WRHS (FM)

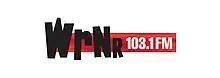
Final logo used under this era

During this era, WRNR-FM's studios were located in Annapolis on Admiral Cochrane Drive. The official music format for WRNR-FM was adult album alternative, but the station added a lot to that format musically with deep tracks of classic rock, new alternative rock, vintage alternative rock, reggae, roots rock, and more. They are credited as one of the radio stations that helped launch the bands "Wilco" and many others. WRNR-FM was one of the few independent radio stations in the Baltimore-Washington area.